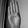
ASL letter: B